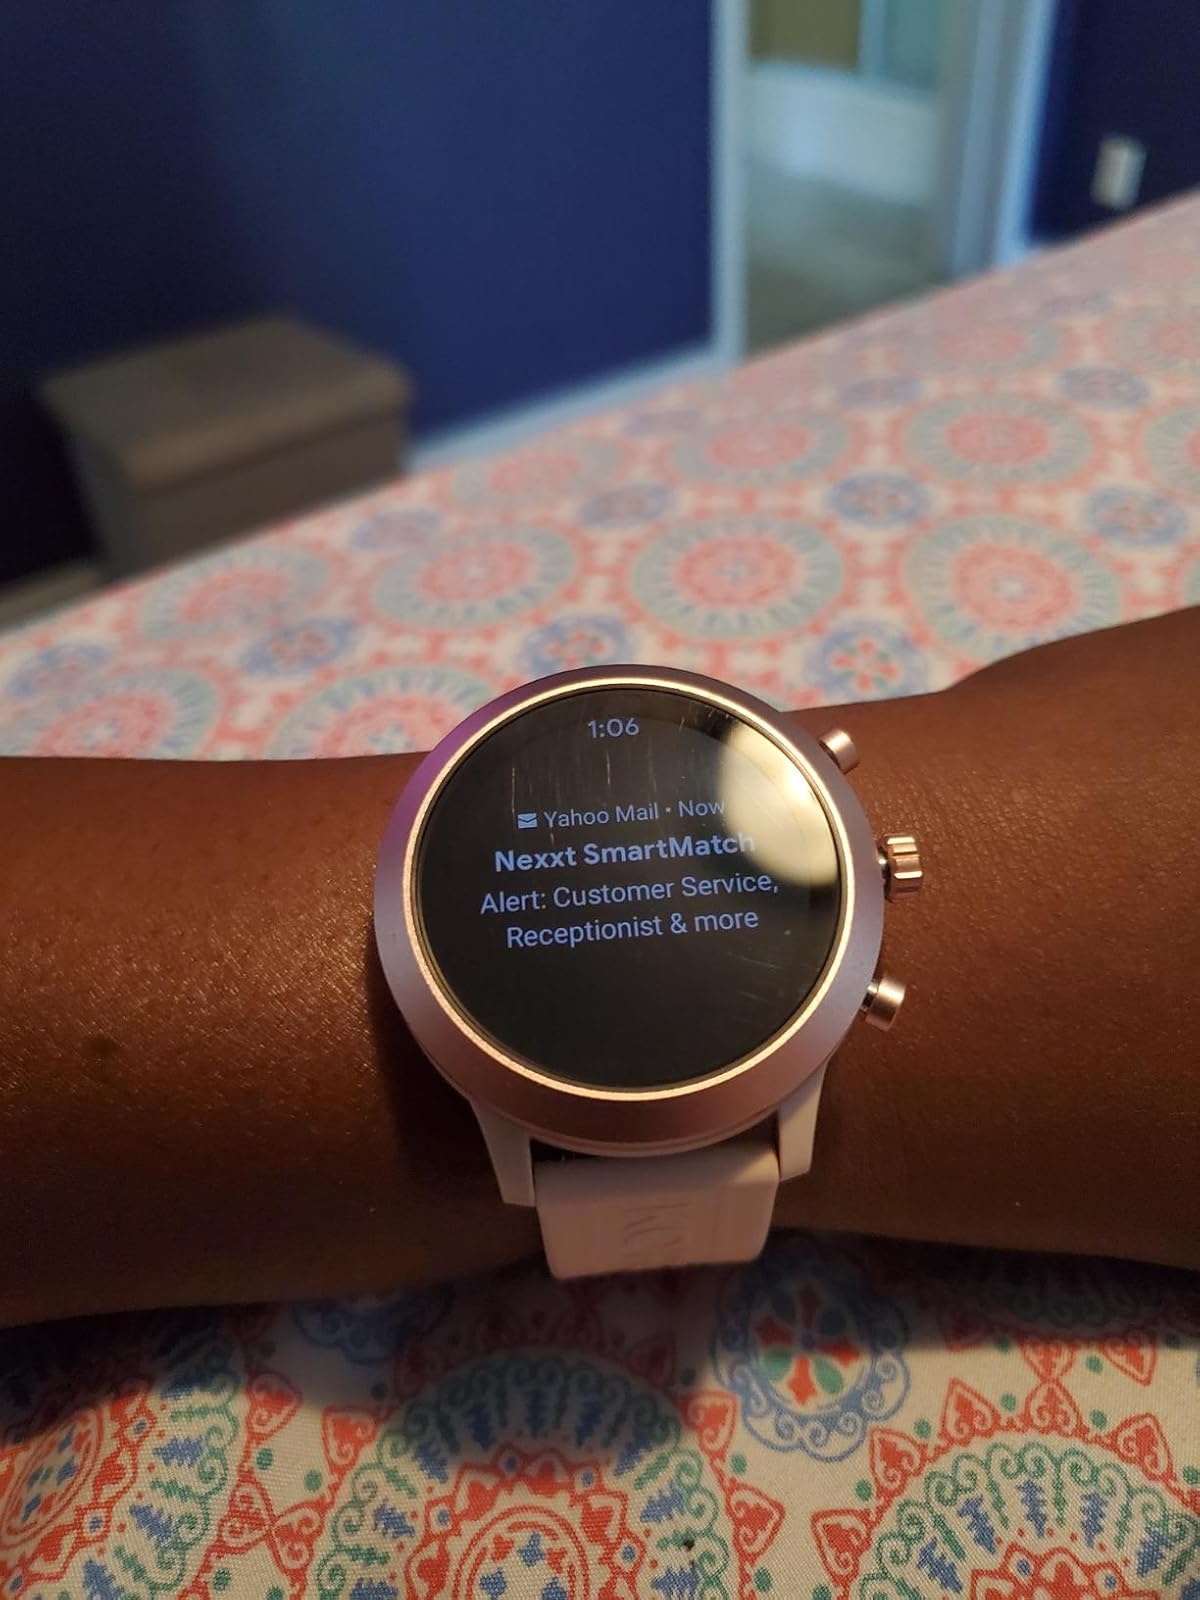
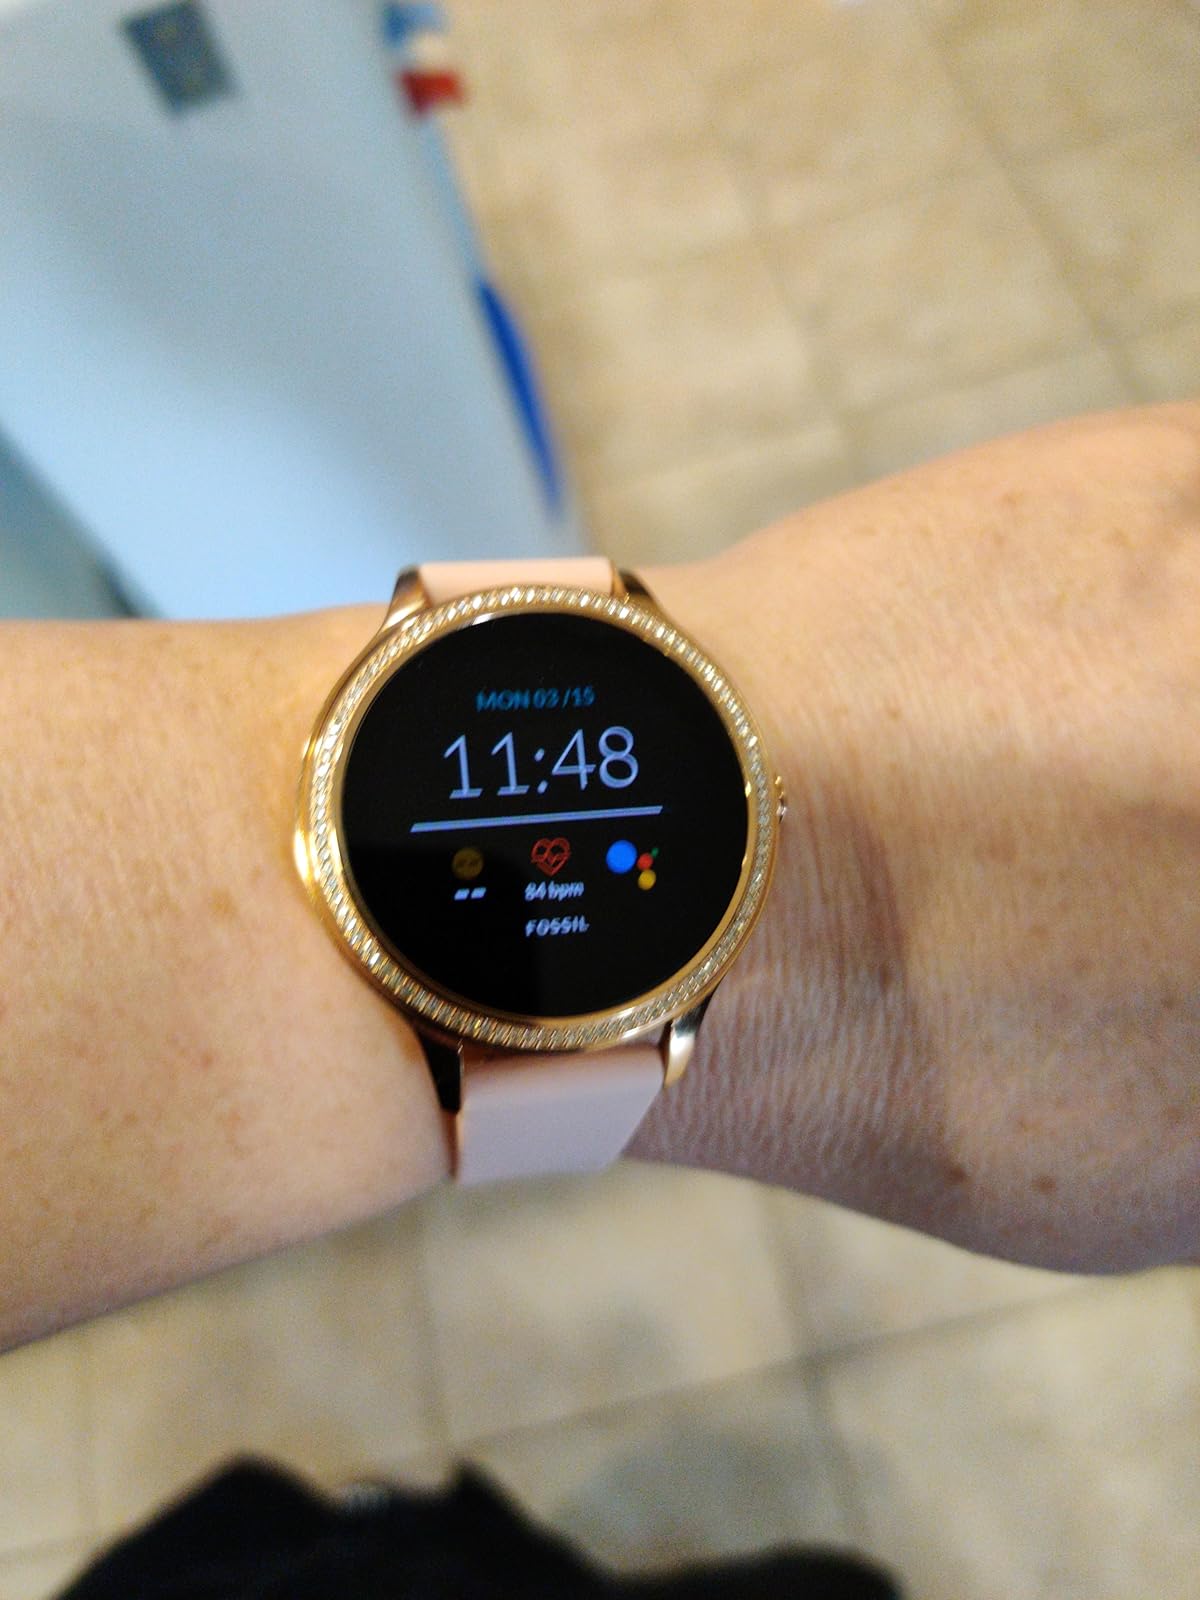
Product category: smartwatch
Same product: no